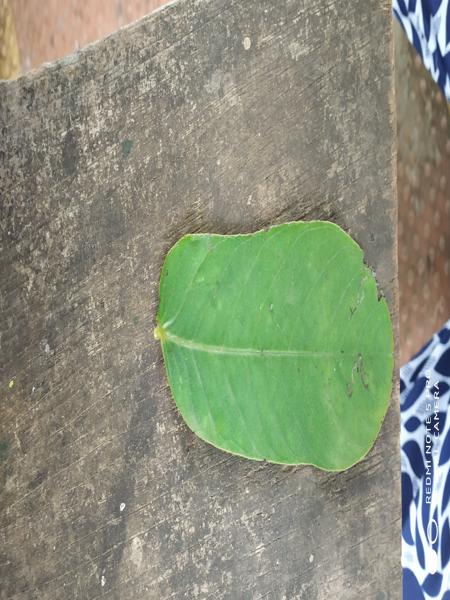
Plant: Chakte